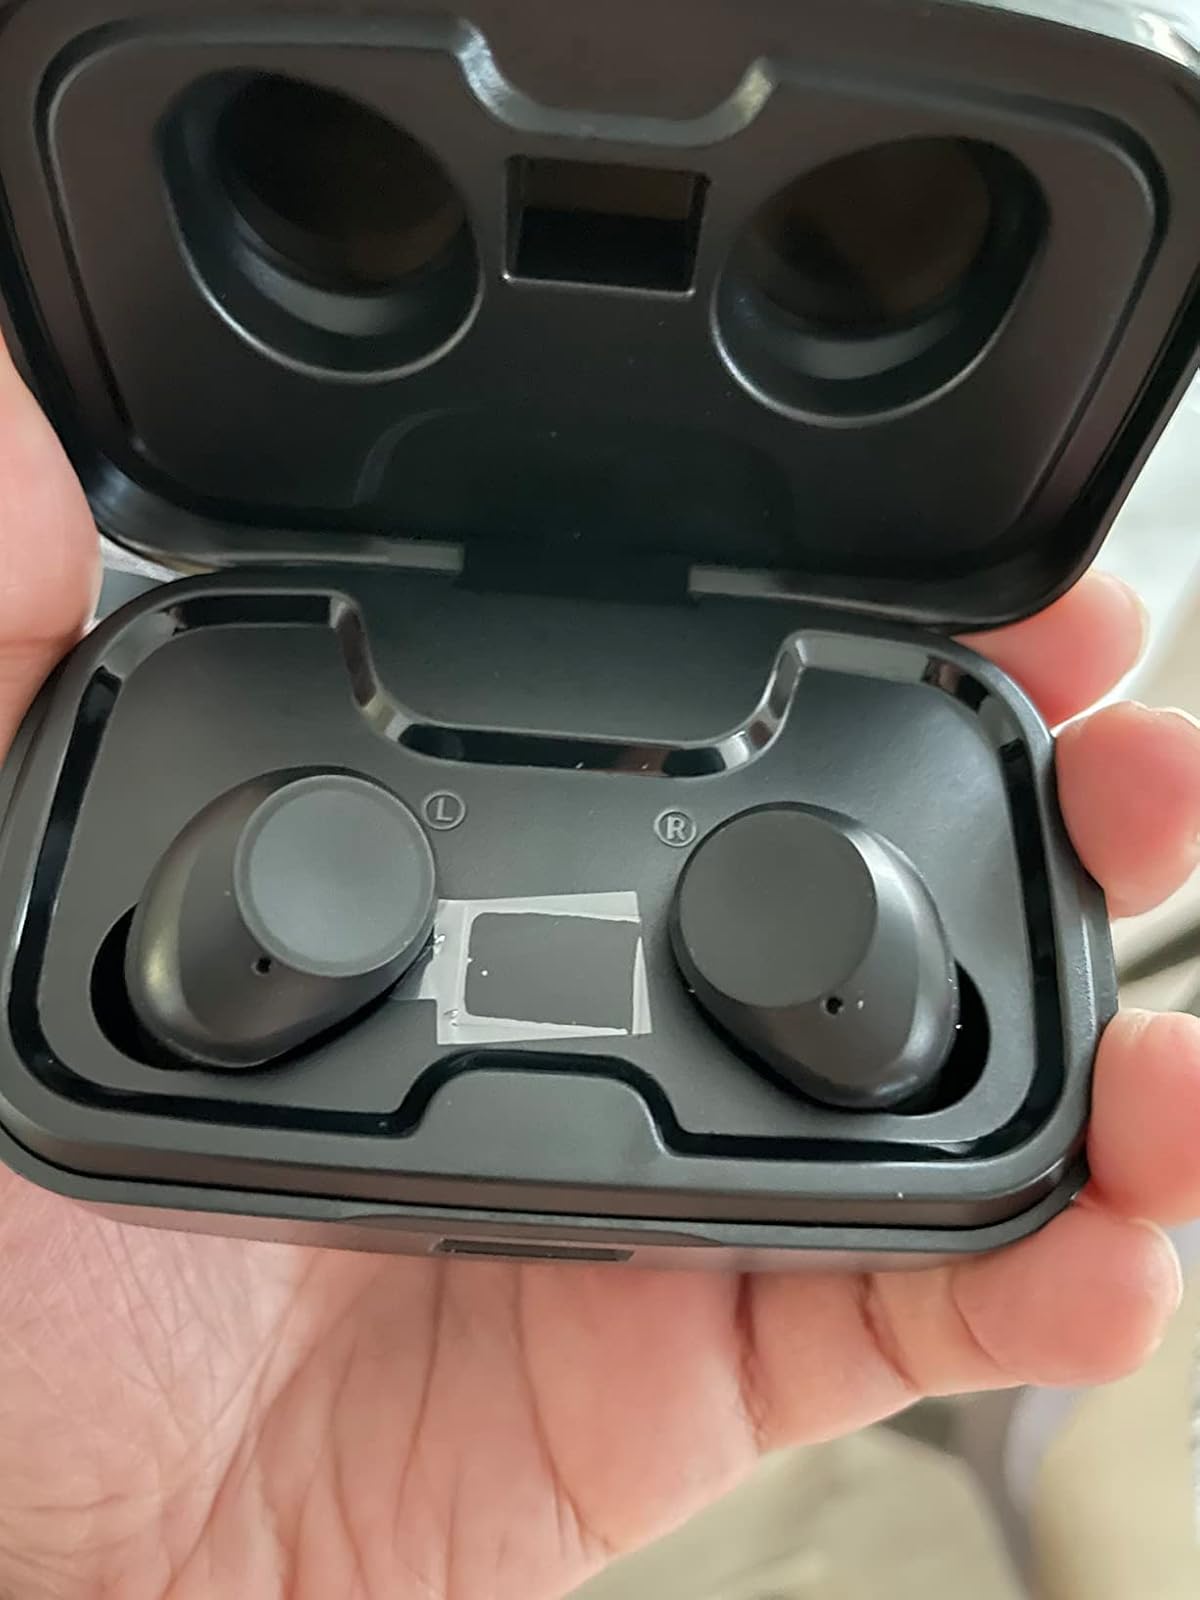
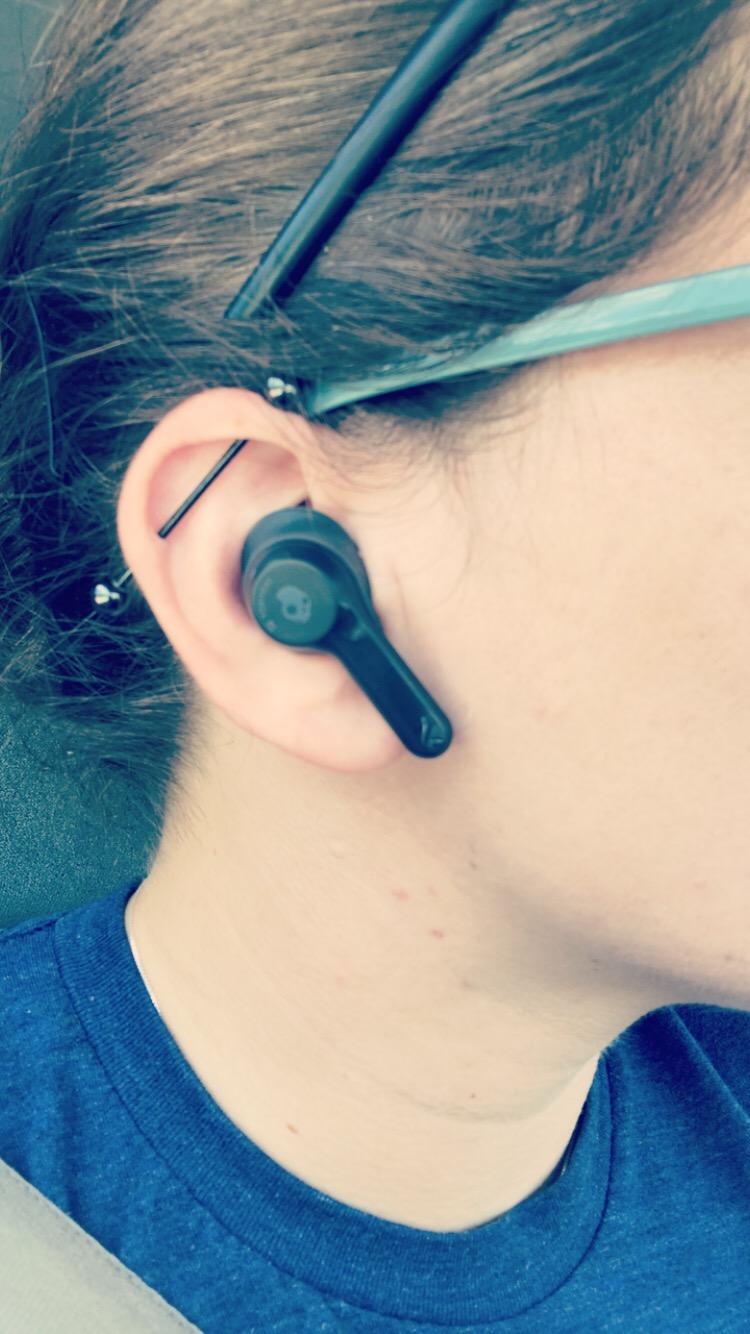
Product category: earbuds
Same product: no